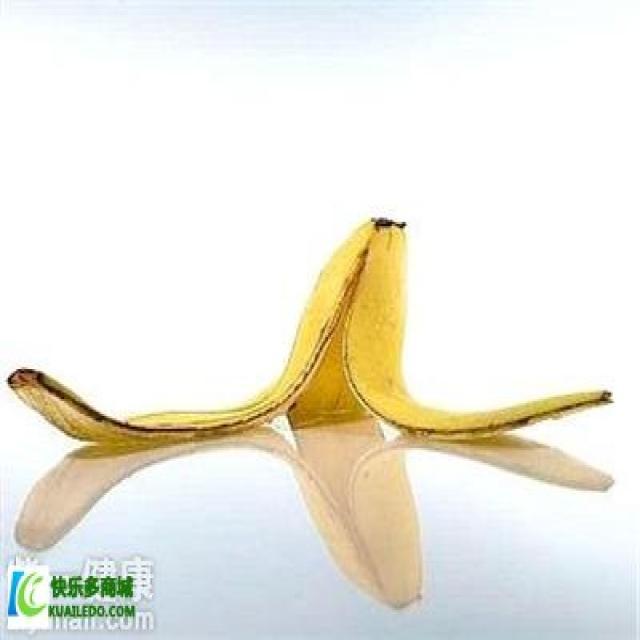
Label: bananas